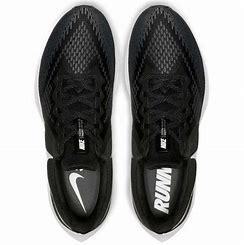
Brand: Nike
Model: Air Zoom Winflo 6